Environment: lab
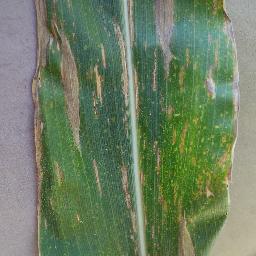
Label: gray_leaf_spot